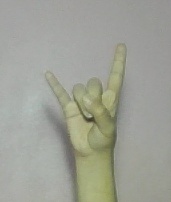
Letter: la